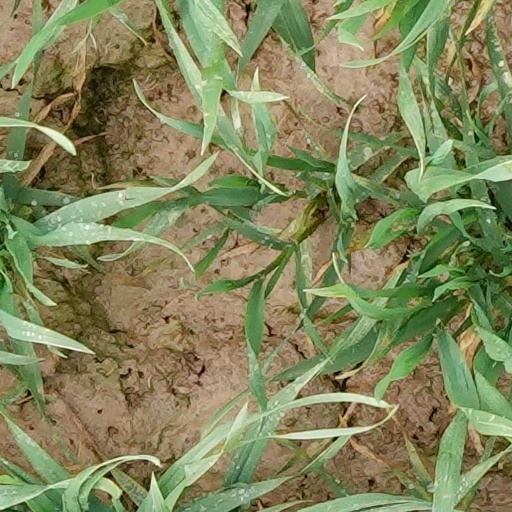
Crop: wheat